Greyfriars, Stamford

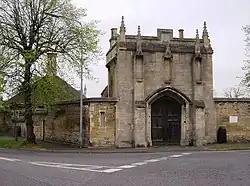
The surviving 14th-century gatehouse to the medieval friary

Greyfriars, Stamford was a Franciscan friary in Stamford, Lincolnshire, England. It was one of many religious houses suppressed and closed during the Dissolution of the Monasteries in the 16th century. The site is now part of the NHS Stamford and Rutland Hospital.